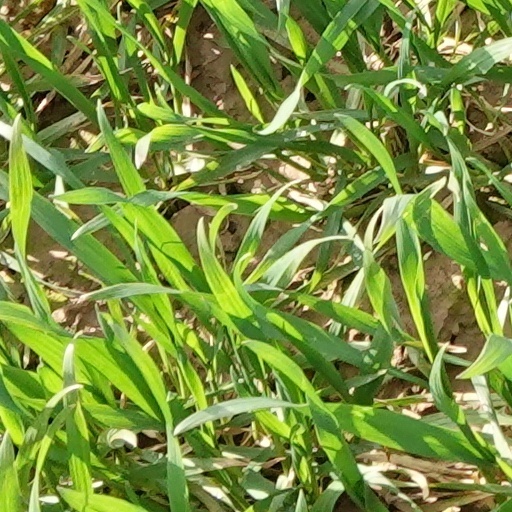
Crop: wheat